Joseph François Dupleix

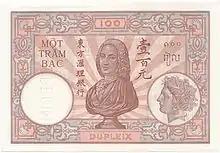
Dupleix on Banque de l'Indochine banknote

French recognition of his Dupliex's contribution came only in 1870, with the commissioning of two statues – one in Puducherry and the other in France. The former statue is now situated in Goubert Avenue at the end of Rock Beach. It was first installed on 16 July 1870. In 1979 the statue was moved from the middle of the current Bharathy park to its current location at the beach.